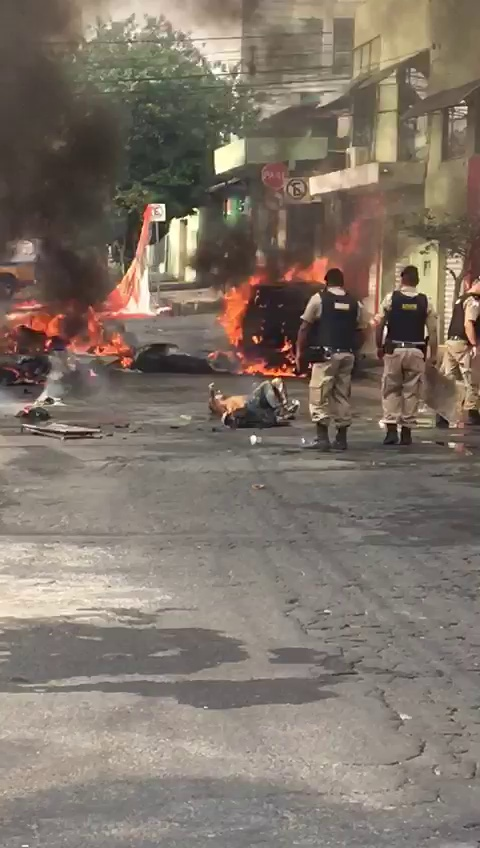
Fire: yes
Smoke: yes